Military Police of Rio de Janeiro State

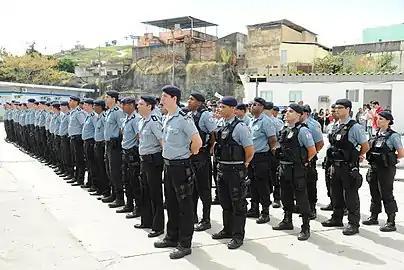
Composition of a unit of the" Polícia Pacificadora" (UPP), here on the occasion of the ceremony for the change of command of the units.

In May 2012, Beltrame acknowledged that armed criminals had migrated from parts of Rio that have a large police presence due to pacification, to areas with less police and no Pacifying Police Units, such as Niterói, which is nearby, across the bay. Beltrame has stated however that he believes based on analysis of crime data that only gang leaders higher in the hierarchy could reestablish in other favela communities (without Pacifying Police Units); and that lower level traffickers have a much harder time integrating into other geographic areas.